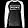
Label: Pullover